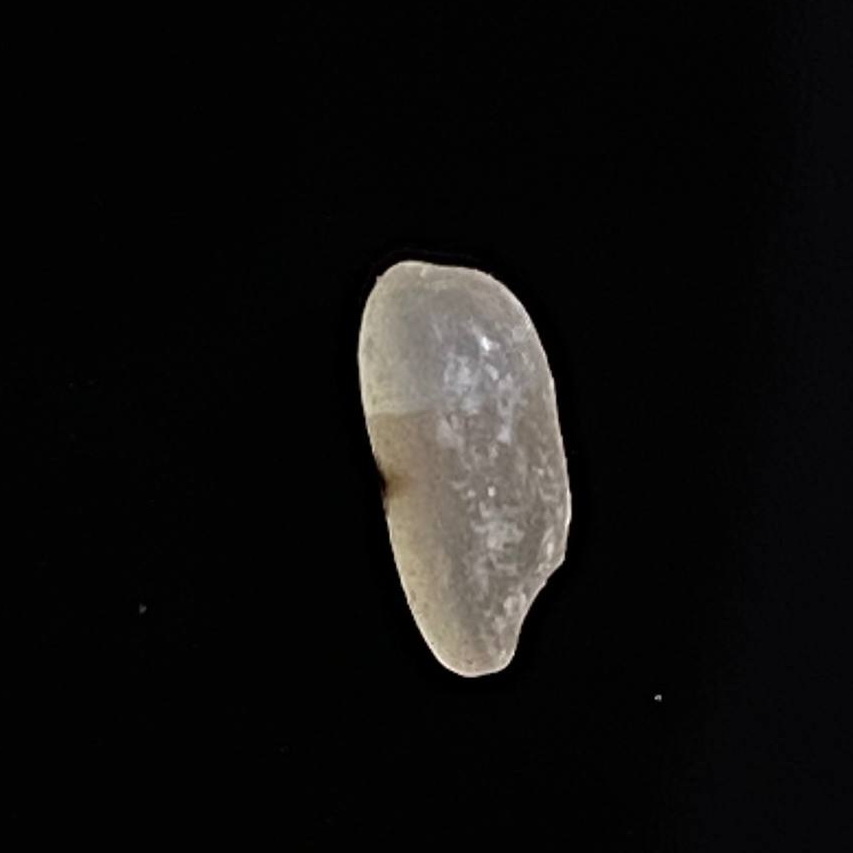
Rice variety: Gutisharna